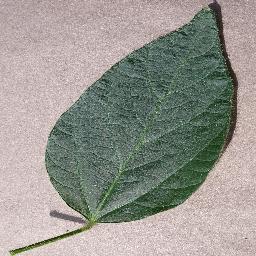
Label: Soybean___healthy